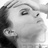
Emotion: neutral